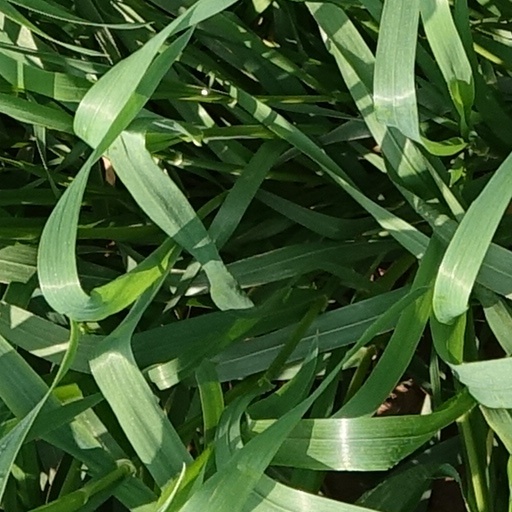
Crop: wheat